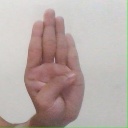
अक्षर: ब